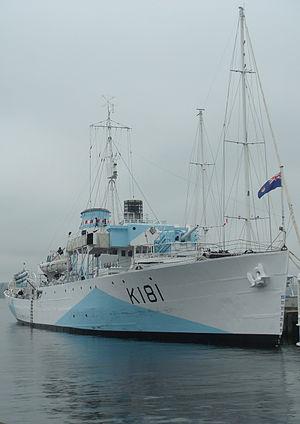
NCSM Sackville
L'expression « bataille de l'Atlantique » désigne l'ensemble des combats qui ont eu lieu dans l'Atlantique nord, pendant la Seconde Guerre mondiale. La paternité de l'expression est attribuée à Winston Churchill. C'est la plus longue bataille de l'Histoire, commençant le 3 septembre 1939 pour finir le 8 mai 1945.